Abdel-Moneim Mustafa

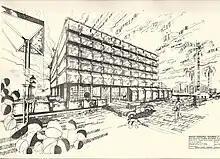
Arab Bank for Economic Development in Africa designed by Abdel-Moneim Mustafa

Mustafa joined the Ministry of Public Works in 1963, and at the same time established his private practice, Technocon. He designed a range of building types including administrative, educational, industrial, recreational and residential buildings. He collaborated with a number of architects, including Australian academic Peter Muller.